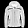
Label: Coat